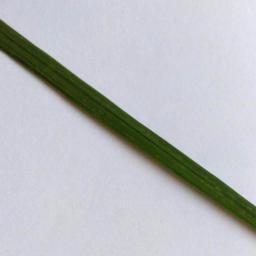
Label: Rice___Healthy